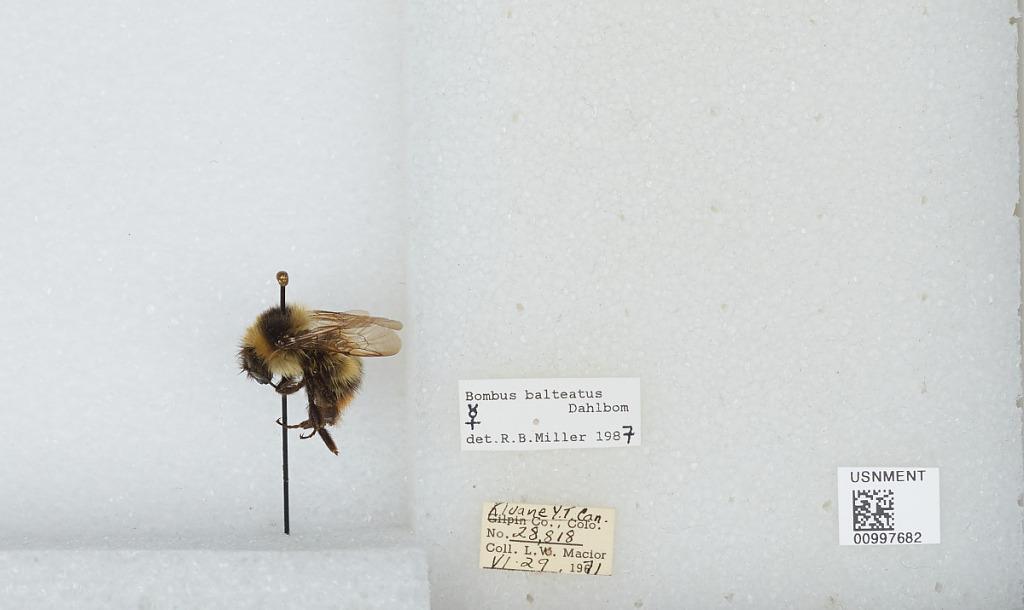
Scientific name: Bombus (Alpinobombus) balteatus Dahlbom
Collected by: L. Macior
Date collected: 1971-6-29
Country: Canada
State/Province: Yukon Territory
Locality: Kluane
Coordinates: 60.75, -139.5
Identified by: Miller, R. B.